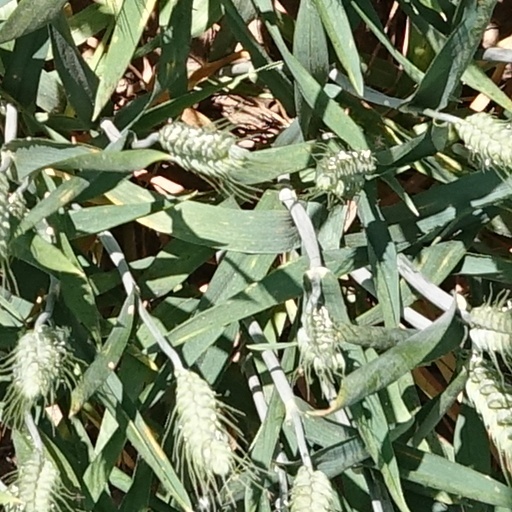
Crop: wheat